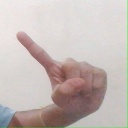
अक्षर: ए